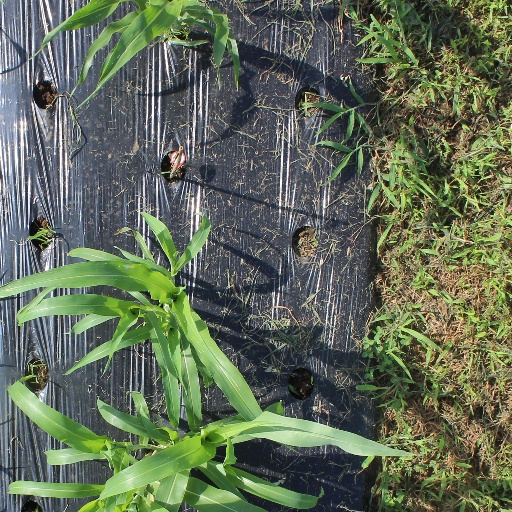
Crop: sorghum